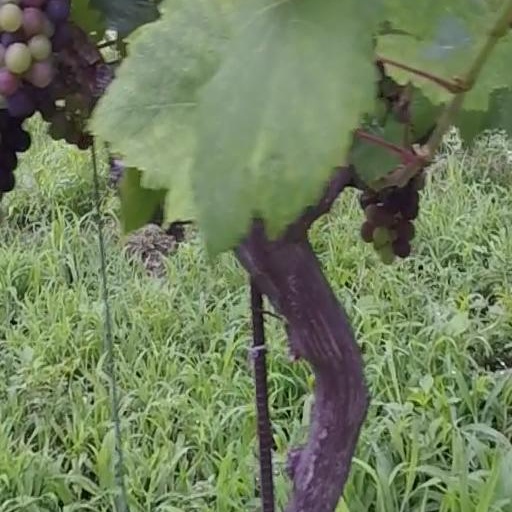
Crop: grape